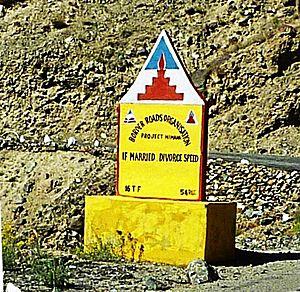
Le projet Himank a été lancé en août 1985, dans la région Ladakh de Jammu-et-Cachemire sous l'impulsion de l'Organisation des routes frontalières Border Roads Organisation.